Minnesota State Highway 267

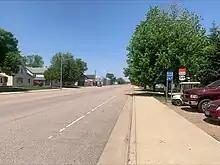
Minnesota State Highway 267 looking northbound in Iona, Minnesota

Minnesota State Highway 267 (MN 267) is a highway in southwest Minnesota, which runs from its intersection with Murray County State-Aid Highway 4 (Grace Avenue) in Iona and continues north to its northern terminus at its intersection with State Highway 30, 1.5 miles west of Slayton.